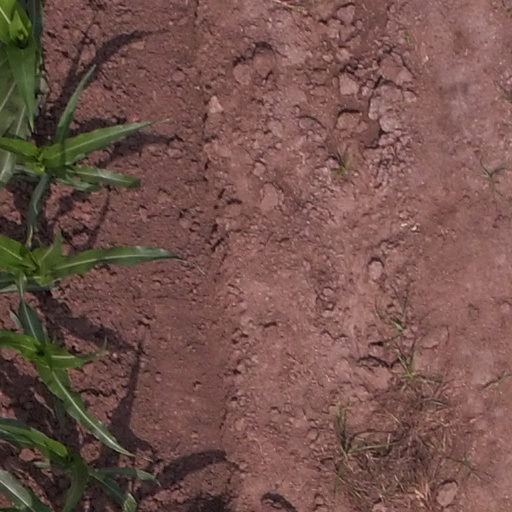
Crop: maize; corn